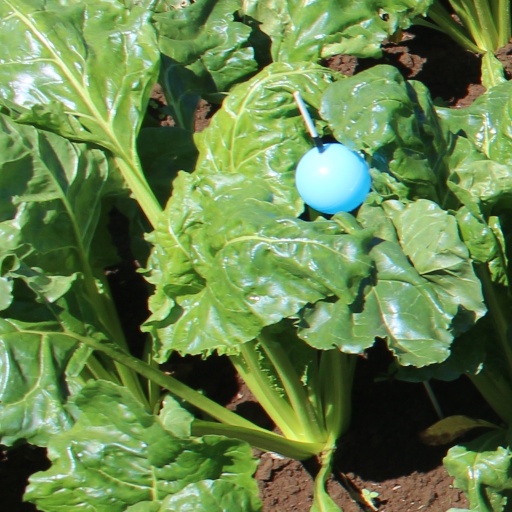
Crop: sugar beet